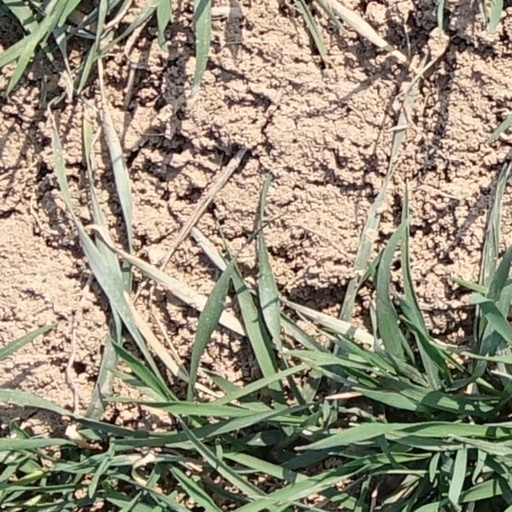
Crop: wheat